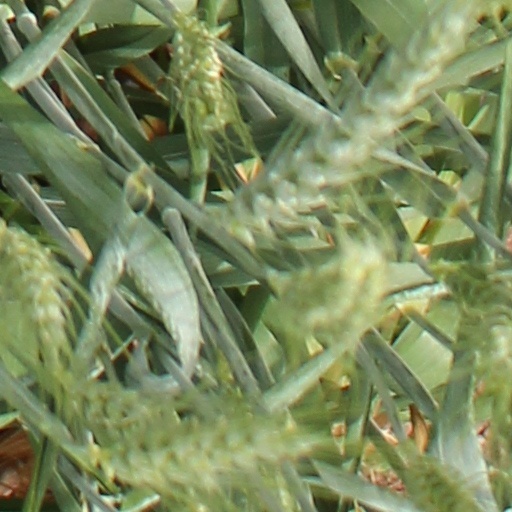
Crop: wheat